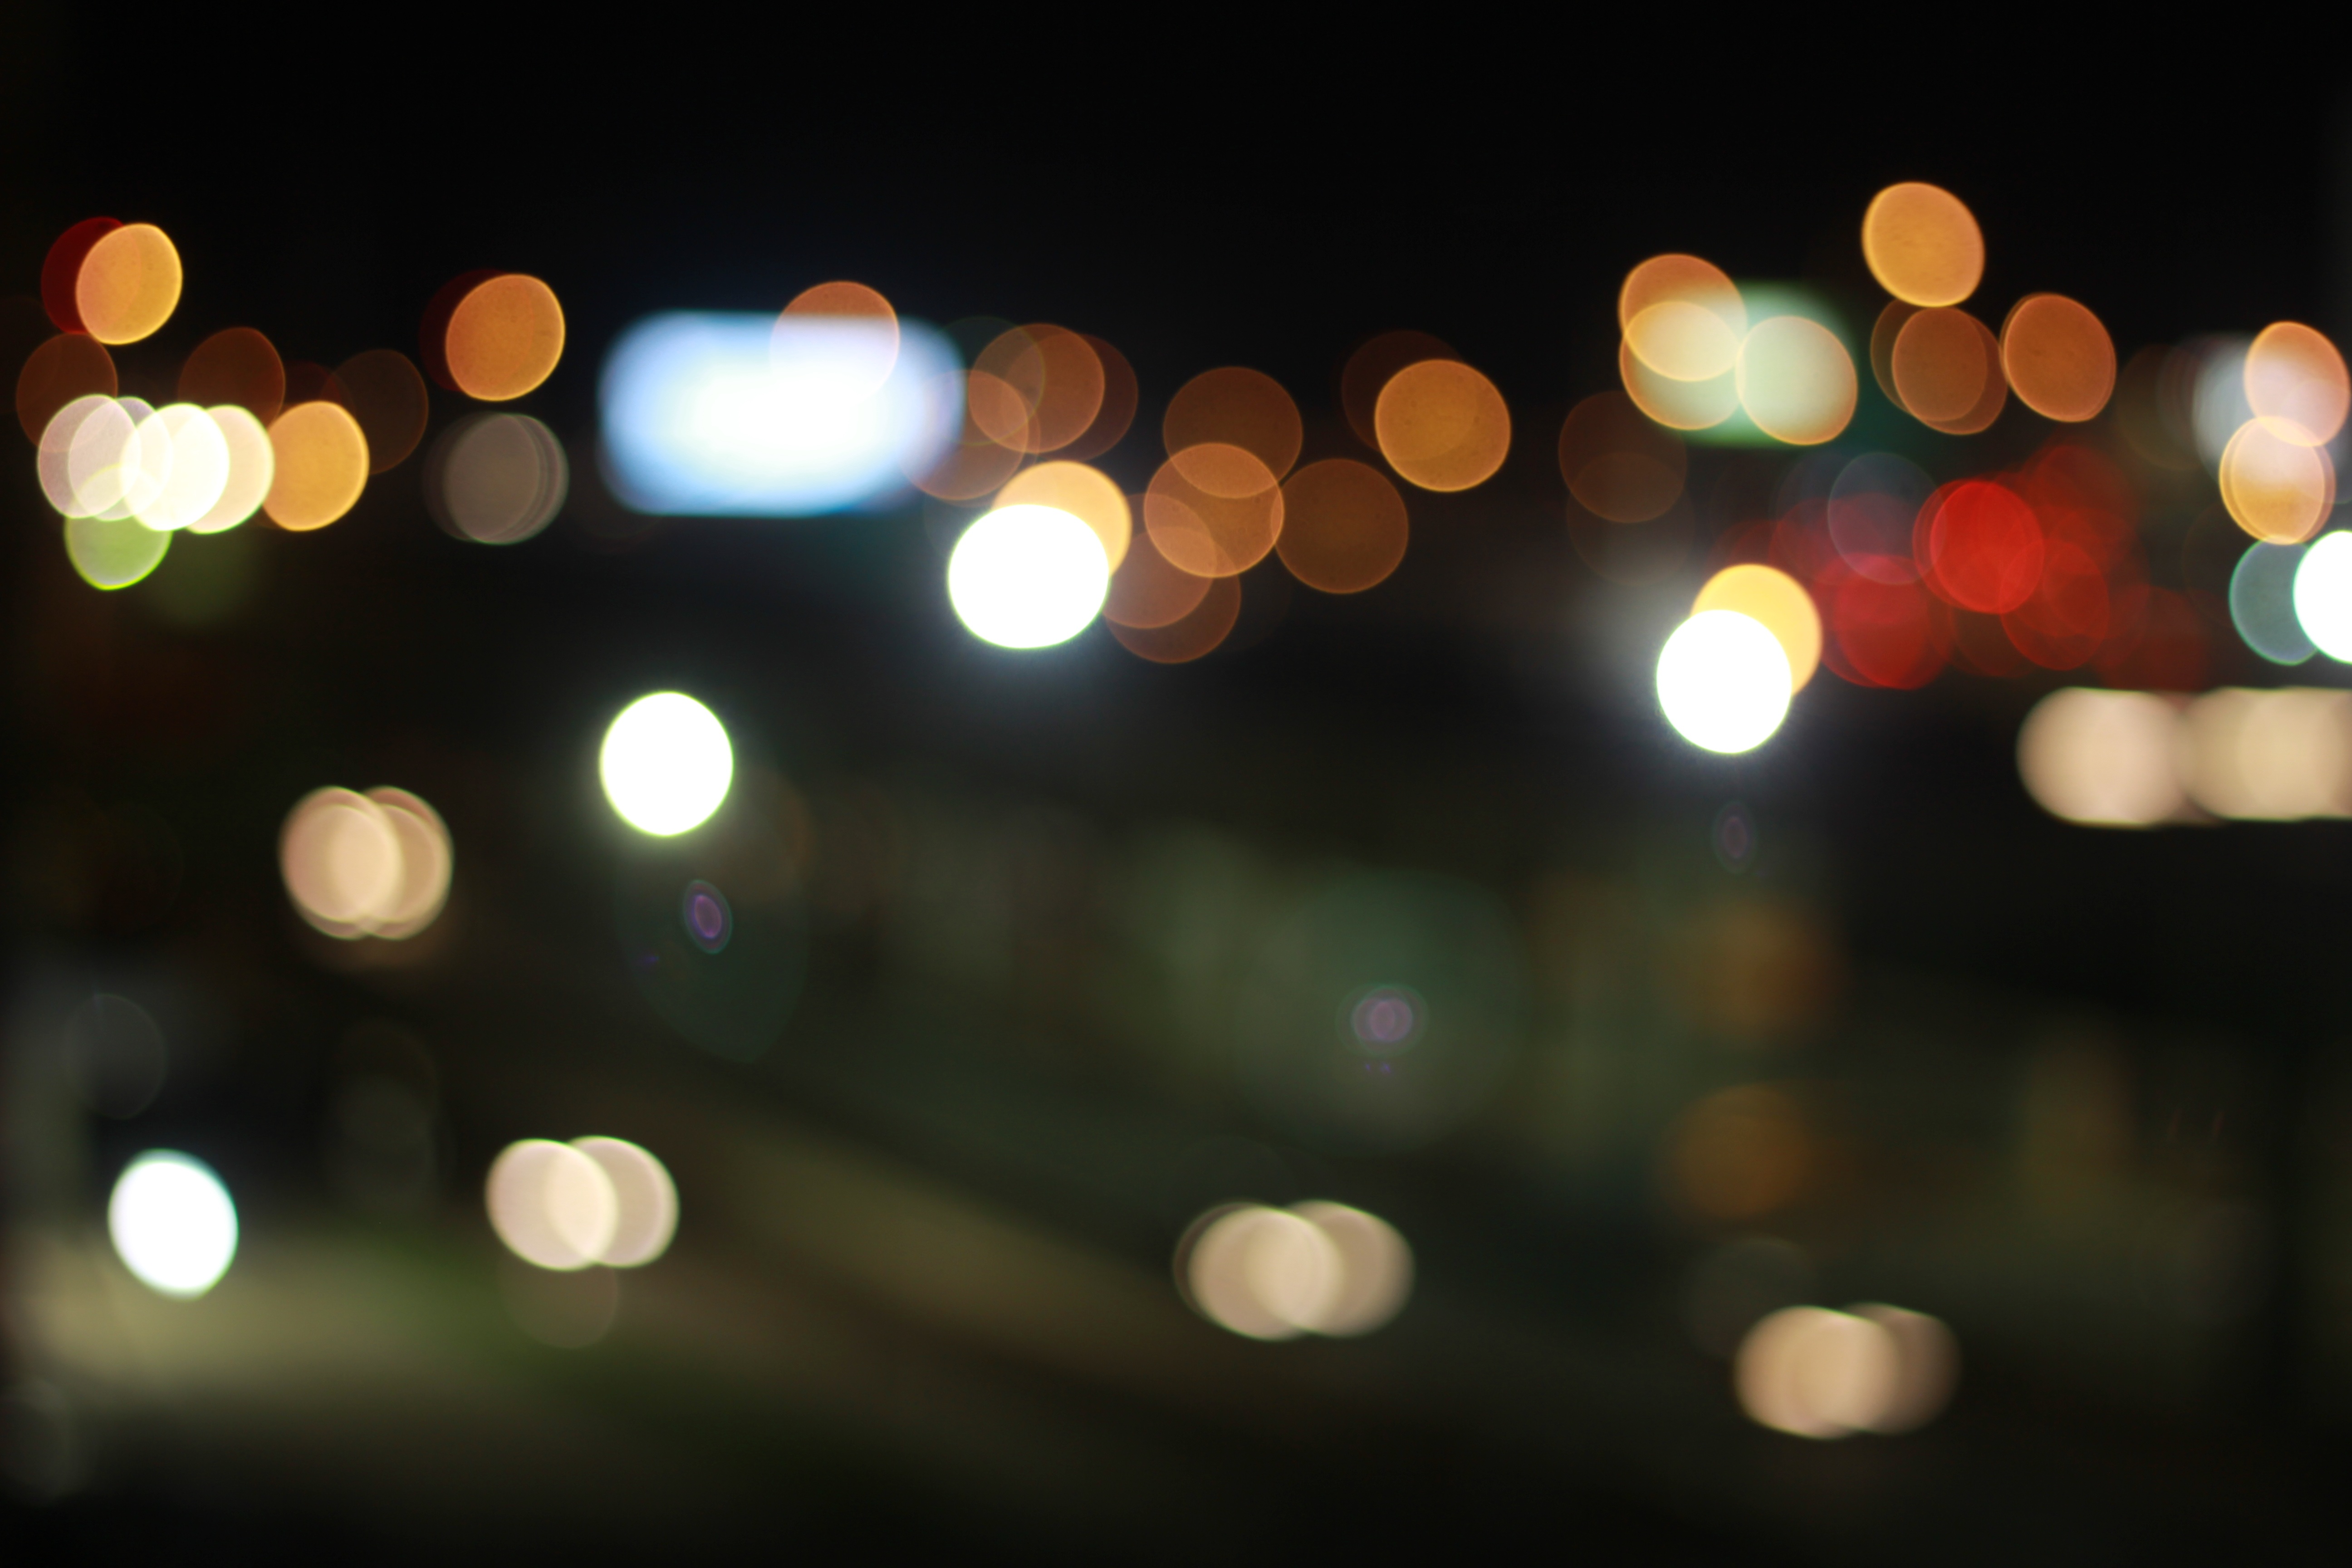
light, bokeh, night, sunlight, reflection, darkness, lighting, circle, lights, shape